Sydney Bromley

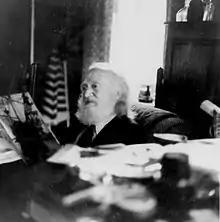
at his home in Woldingham, Surrey, UK

Sidney Charles Bromley (24 July 1909 – 14 August 1987), credited as Sydney Bromley, was an English character actor. He appeared in more than sixty films and television programmes. On stage, he appeared in the 1924 premiere of "Saint Joan", by George Bernard Shaw, as well as the 1957 film of the same name. He appeared in "A Midsummer Night's Dream" and "Twelfth Night" during the summer of 1935 at the Open Air Theatre in London.